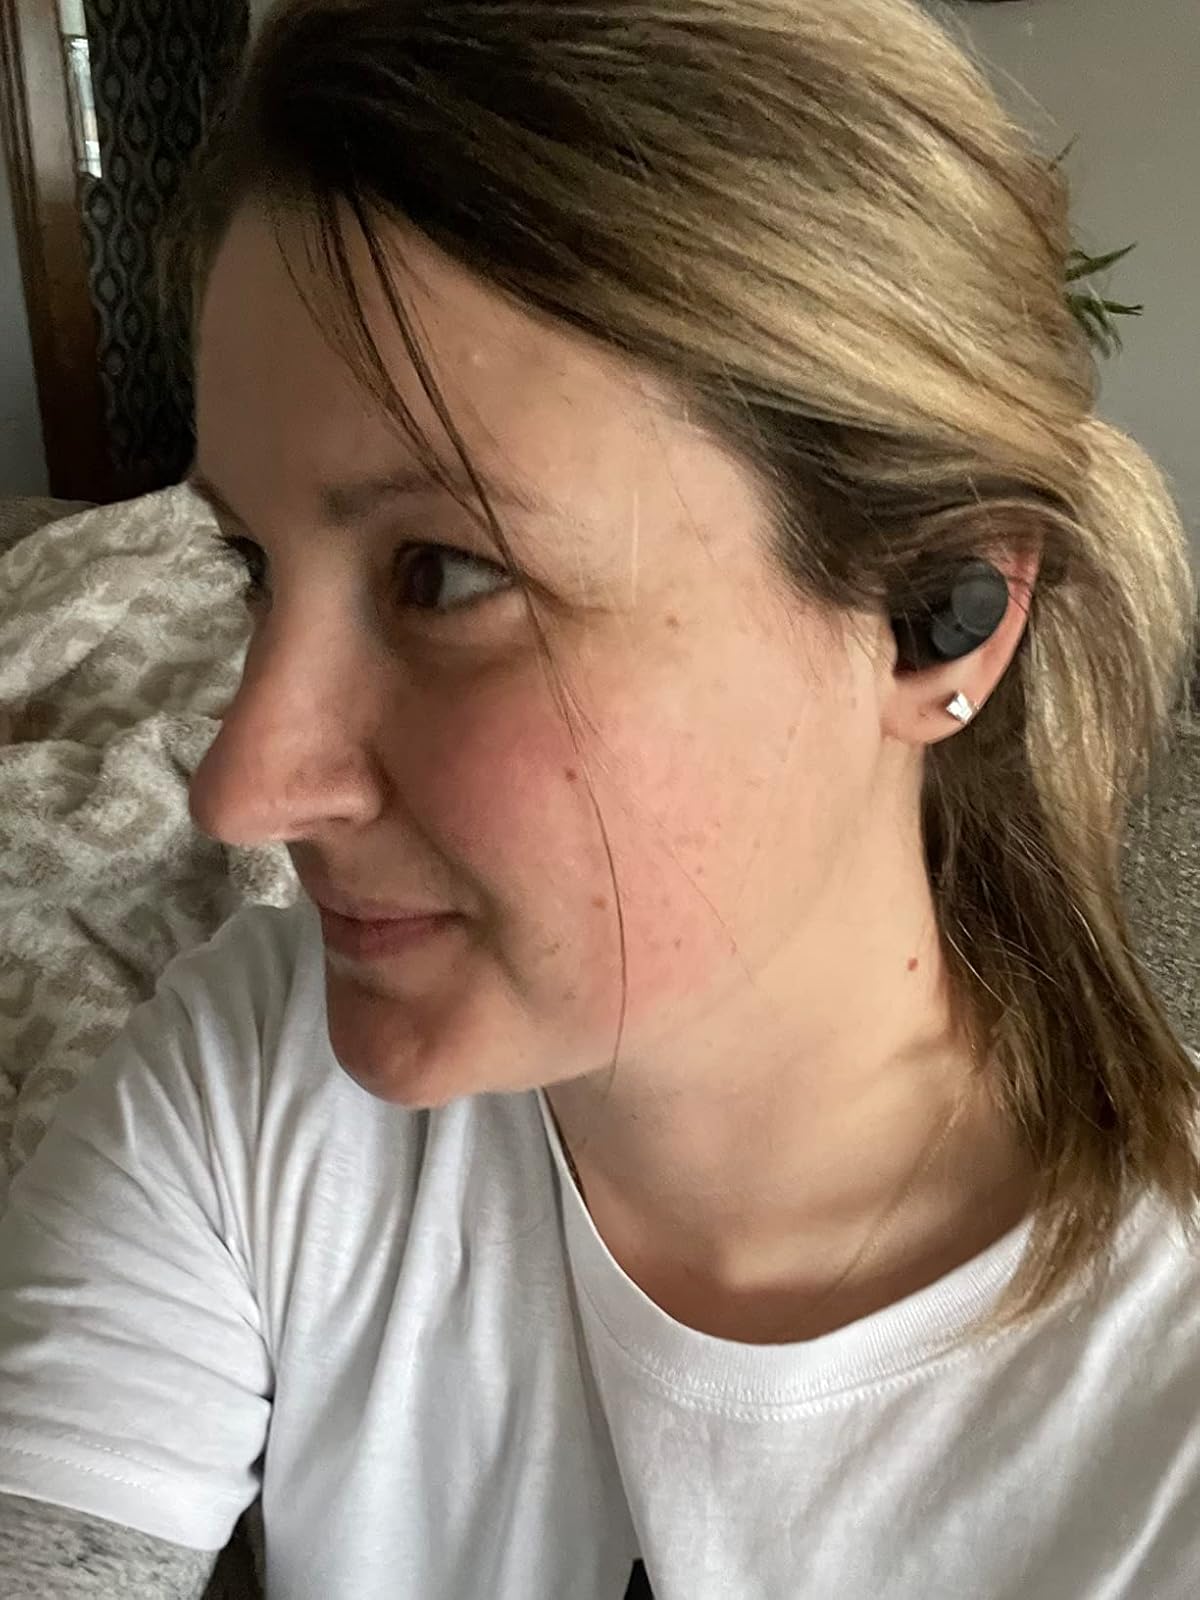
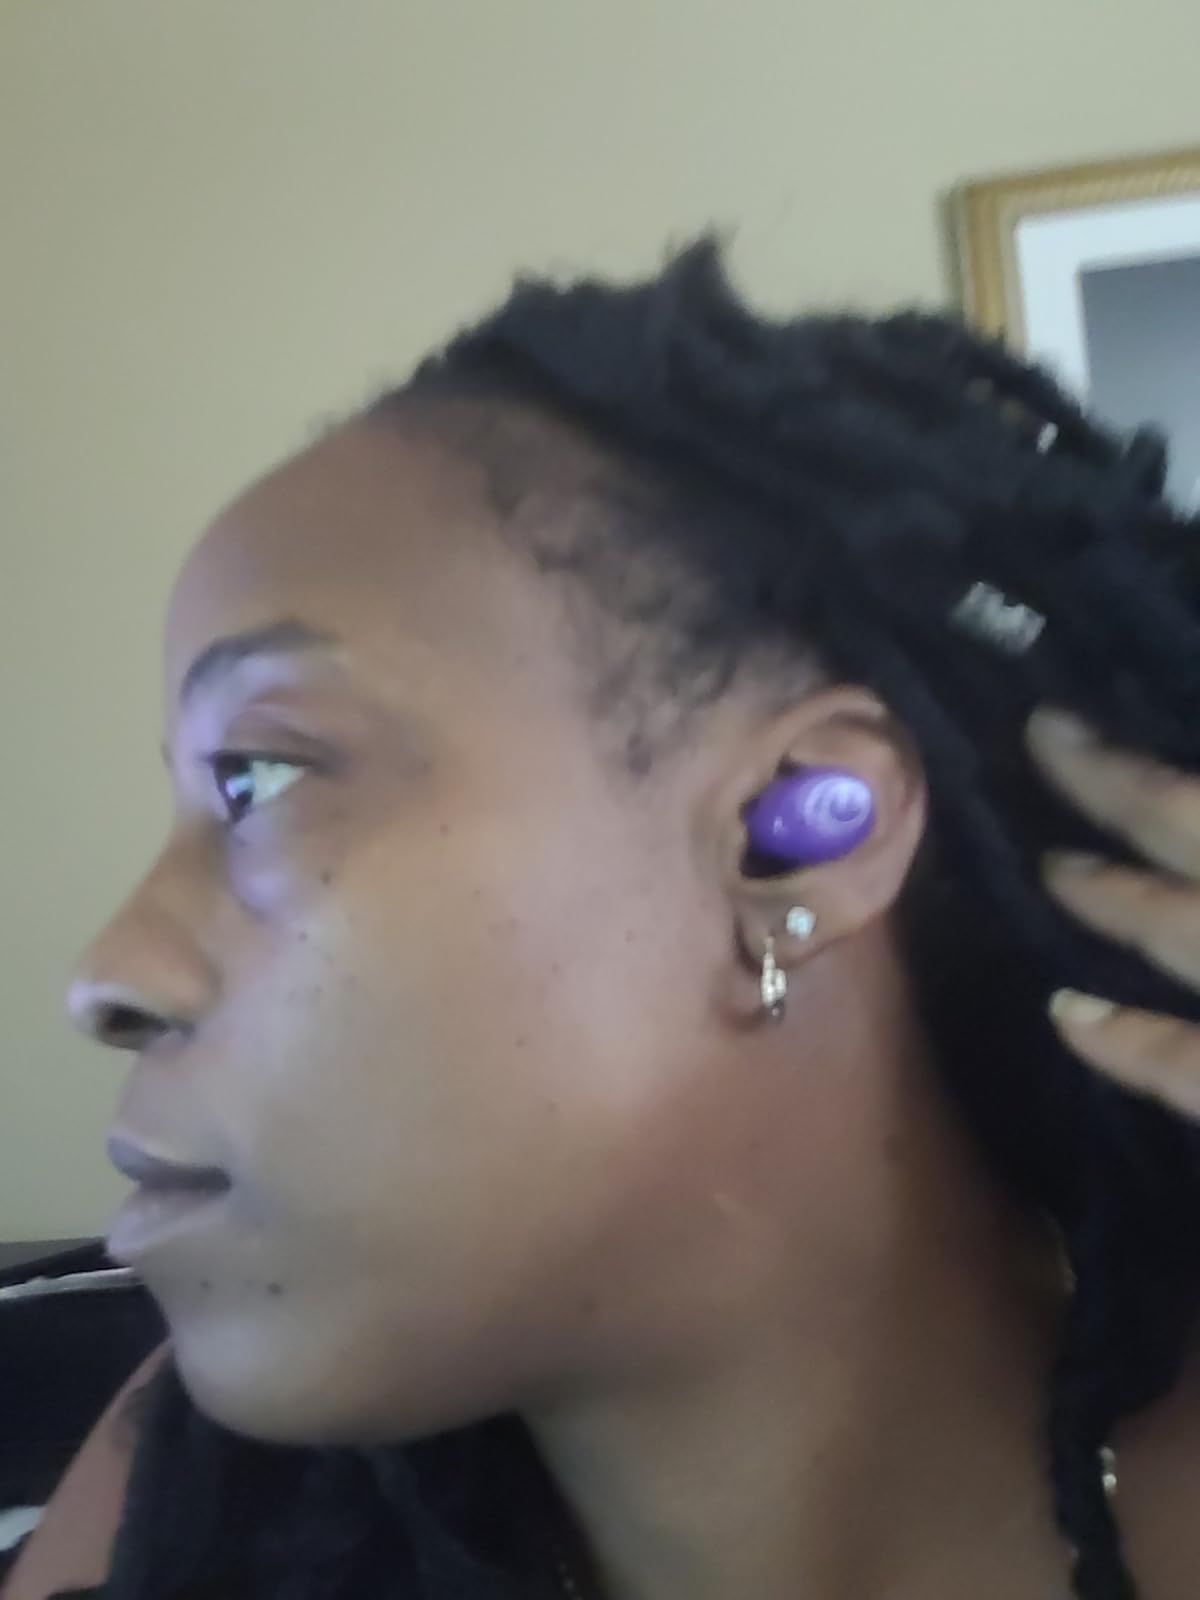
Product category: earbuds
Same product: no